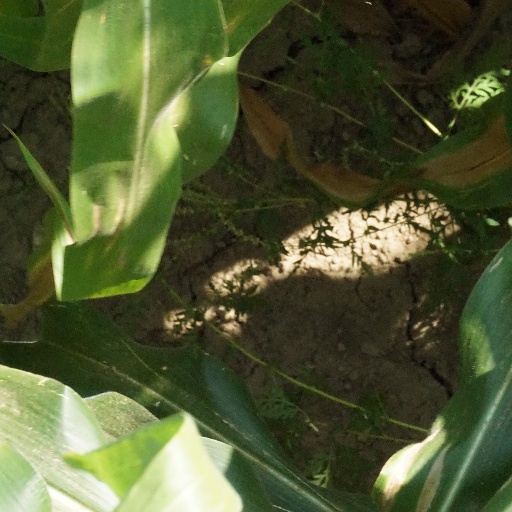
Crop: maize; corn